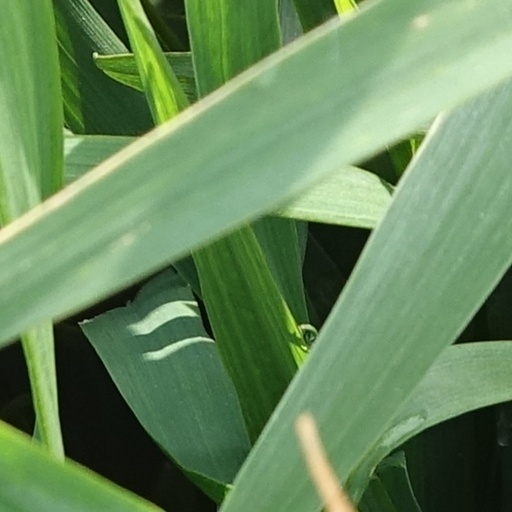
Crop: wheat